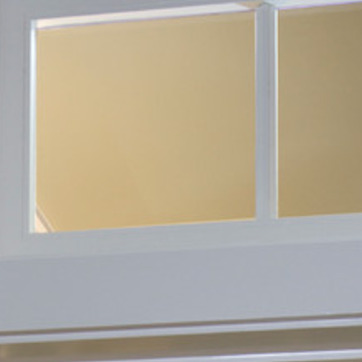
Material: glass